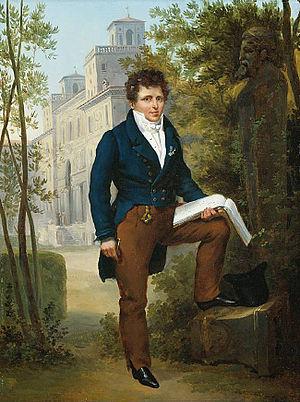
Nicolas-Pierre Tiolier, né à Paris le 9 mai 1784 et mort dans la même ville le 25 septembre 1843, est un sculpteur, médailleur et graveur général des monnaies français.
La liste Villa Médicis dans la peinture comprend les représentations en peinture à l'huile, aquarelle ou à fresque, des vues, même partielles, de la Villa Médicis de Rome et de son jardin. Des dessins au crayon et à pastel ont été ajoutés à la liste. La Villa Médicis - en dehors d'être le sujet de ces œuvres d'art - étant donnée sa position, est également devenue un point de vue de contemplation d'un panorama extraordinaire sur la ville de Rome.